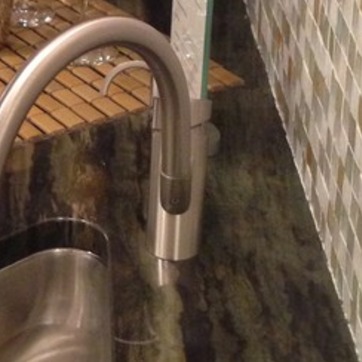
Material: metal